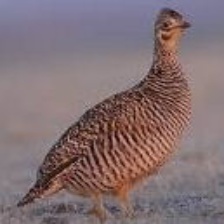
Species: GREATER PRAIRIE CHICKEN
Scientific name: TYMPANUCHUS CUPIDO